Falconer (band)

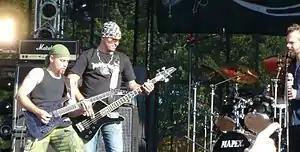
Falconer at the Wacken Open Air in 2007

Falconer was a Swedish power metal band from Mjölby, formed in 1999 by the former guitarist of Mithotyn, Stefan Weinerhall. Falconer carried on many of the traditions set by Weinerhall's previous band and played a fusion style of power metal that utilizes folk instrumentation and melody to create a more medieval sound.